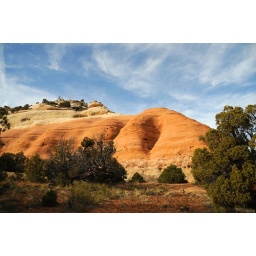
red rock and blue sky above Knowles Canyon